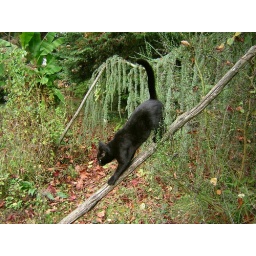
Just above Saphiri's head, behind the green curtain, one can see Iris eating her fish!